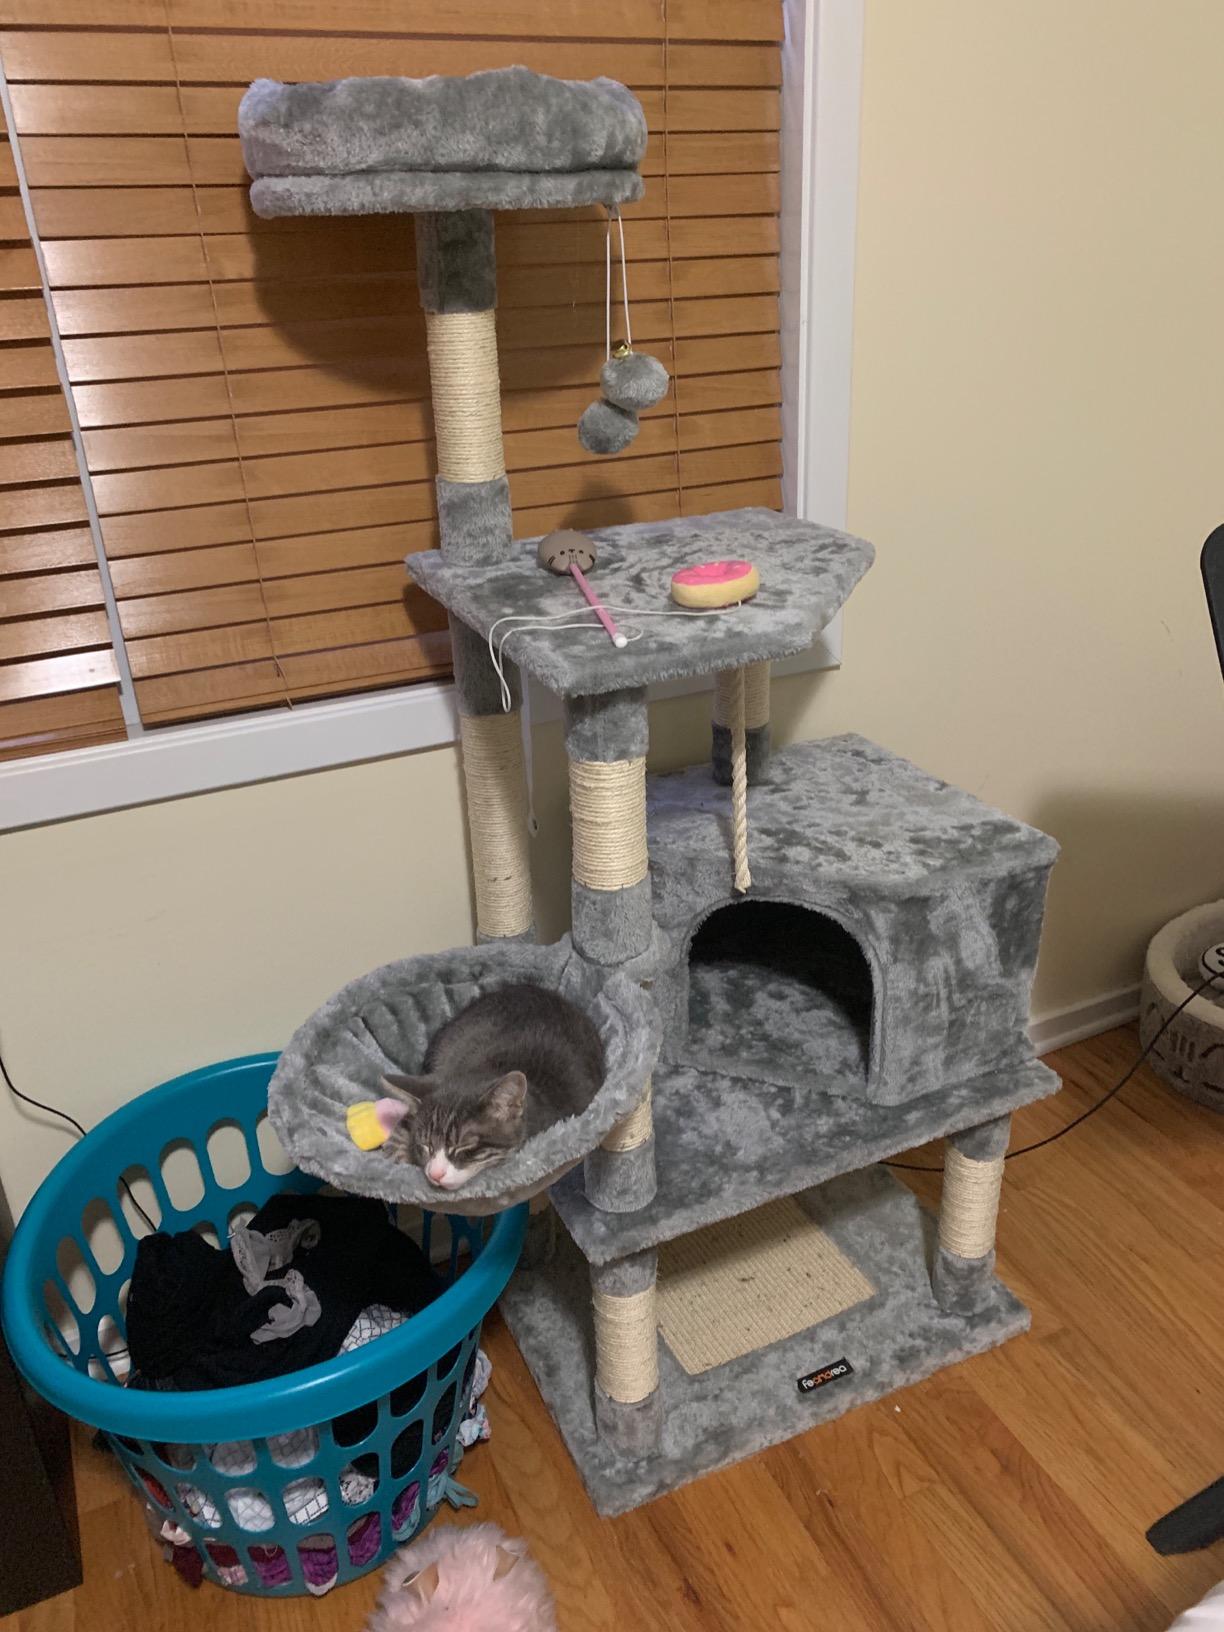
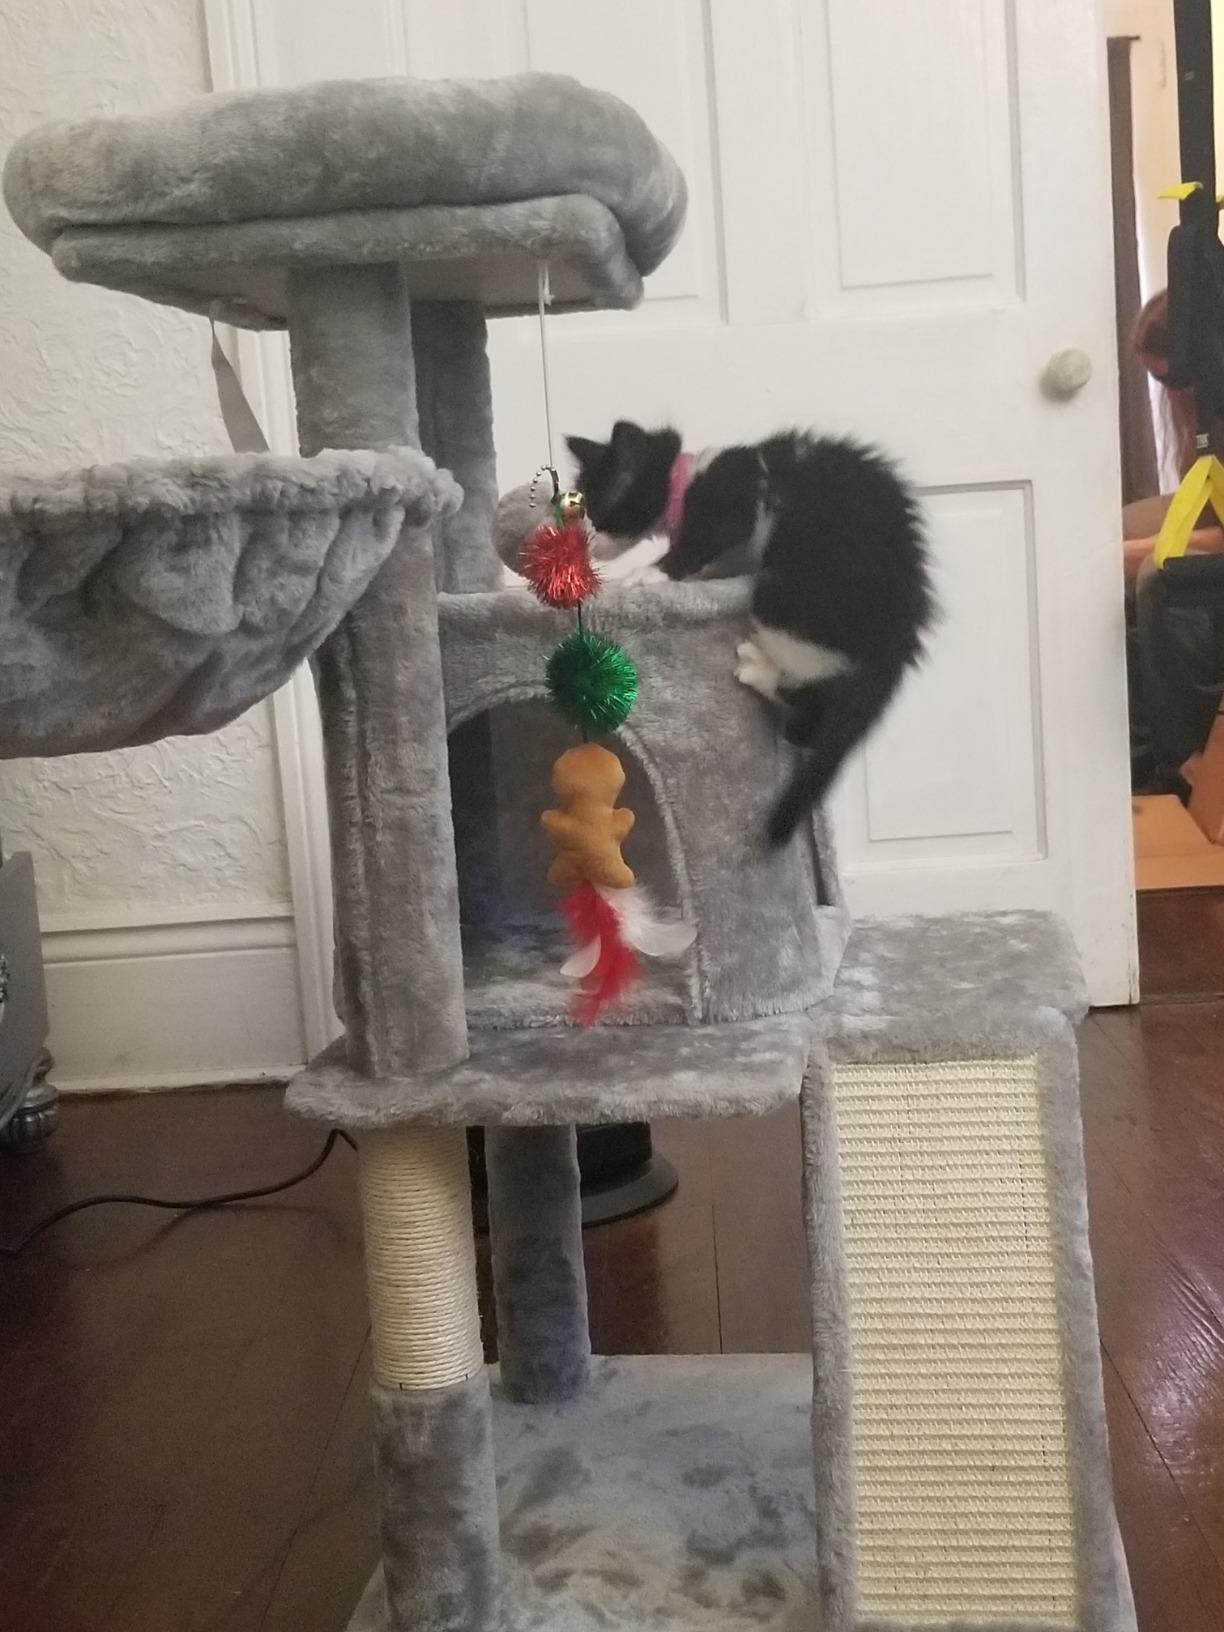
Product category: items_cat tree
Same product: no